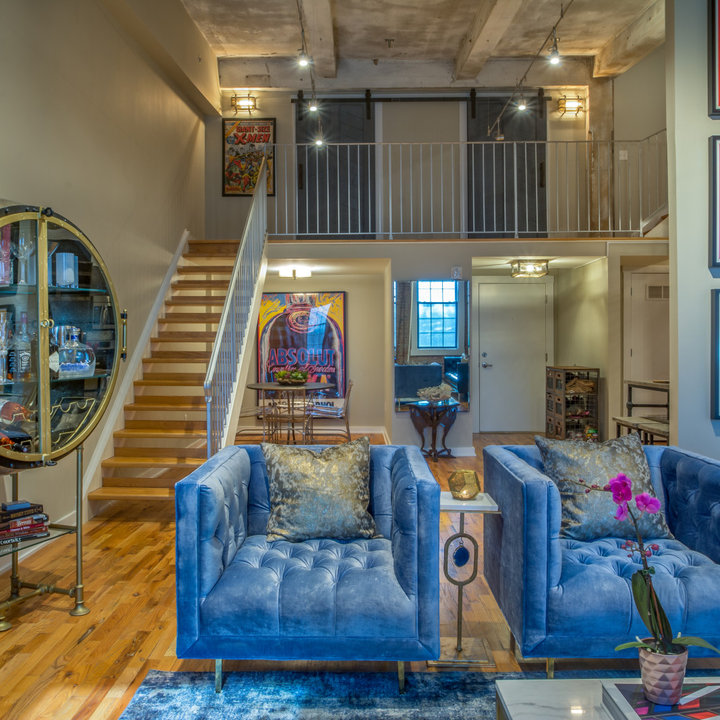
Style: Industrial